Melody type

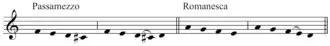
Passamezzo and Romanesca melodic formula on D .

Melody type or type-melody is a set of melodic formulas, figures, and patterns.